Daniel Butterfield

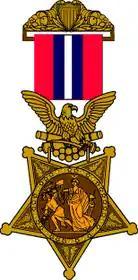
Medal of Honor(1896 version)

Rank and organization: Brigadier General, U.S. Volunteers. Place and date: At Gaines Mill, Va., June 27, 1862. Entered service at: Washington, D.C. Born: October 31, 1831, Utica, N.Y. Date of issue: September 26, 1892.